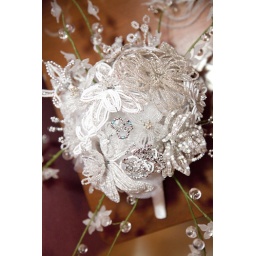
My bouquet was made up of french beaded flowers, tulle and glass beads. (Made by Spot)